Mr. Irrelevant

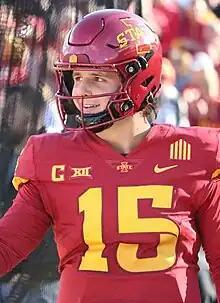
Brock Purdy was selected as Mr. Irrelevant in the 2022 NFL draft

Mr. Irrelevant is the nickname given to a player selected with the final pick in an NFL draft. Players chosen with this pick are often released from the team that drafted them before the regular season begins. Some exceptions include Jacque MacKinnon, Ryan Succop, Marty Moore, and Brock Purdy.